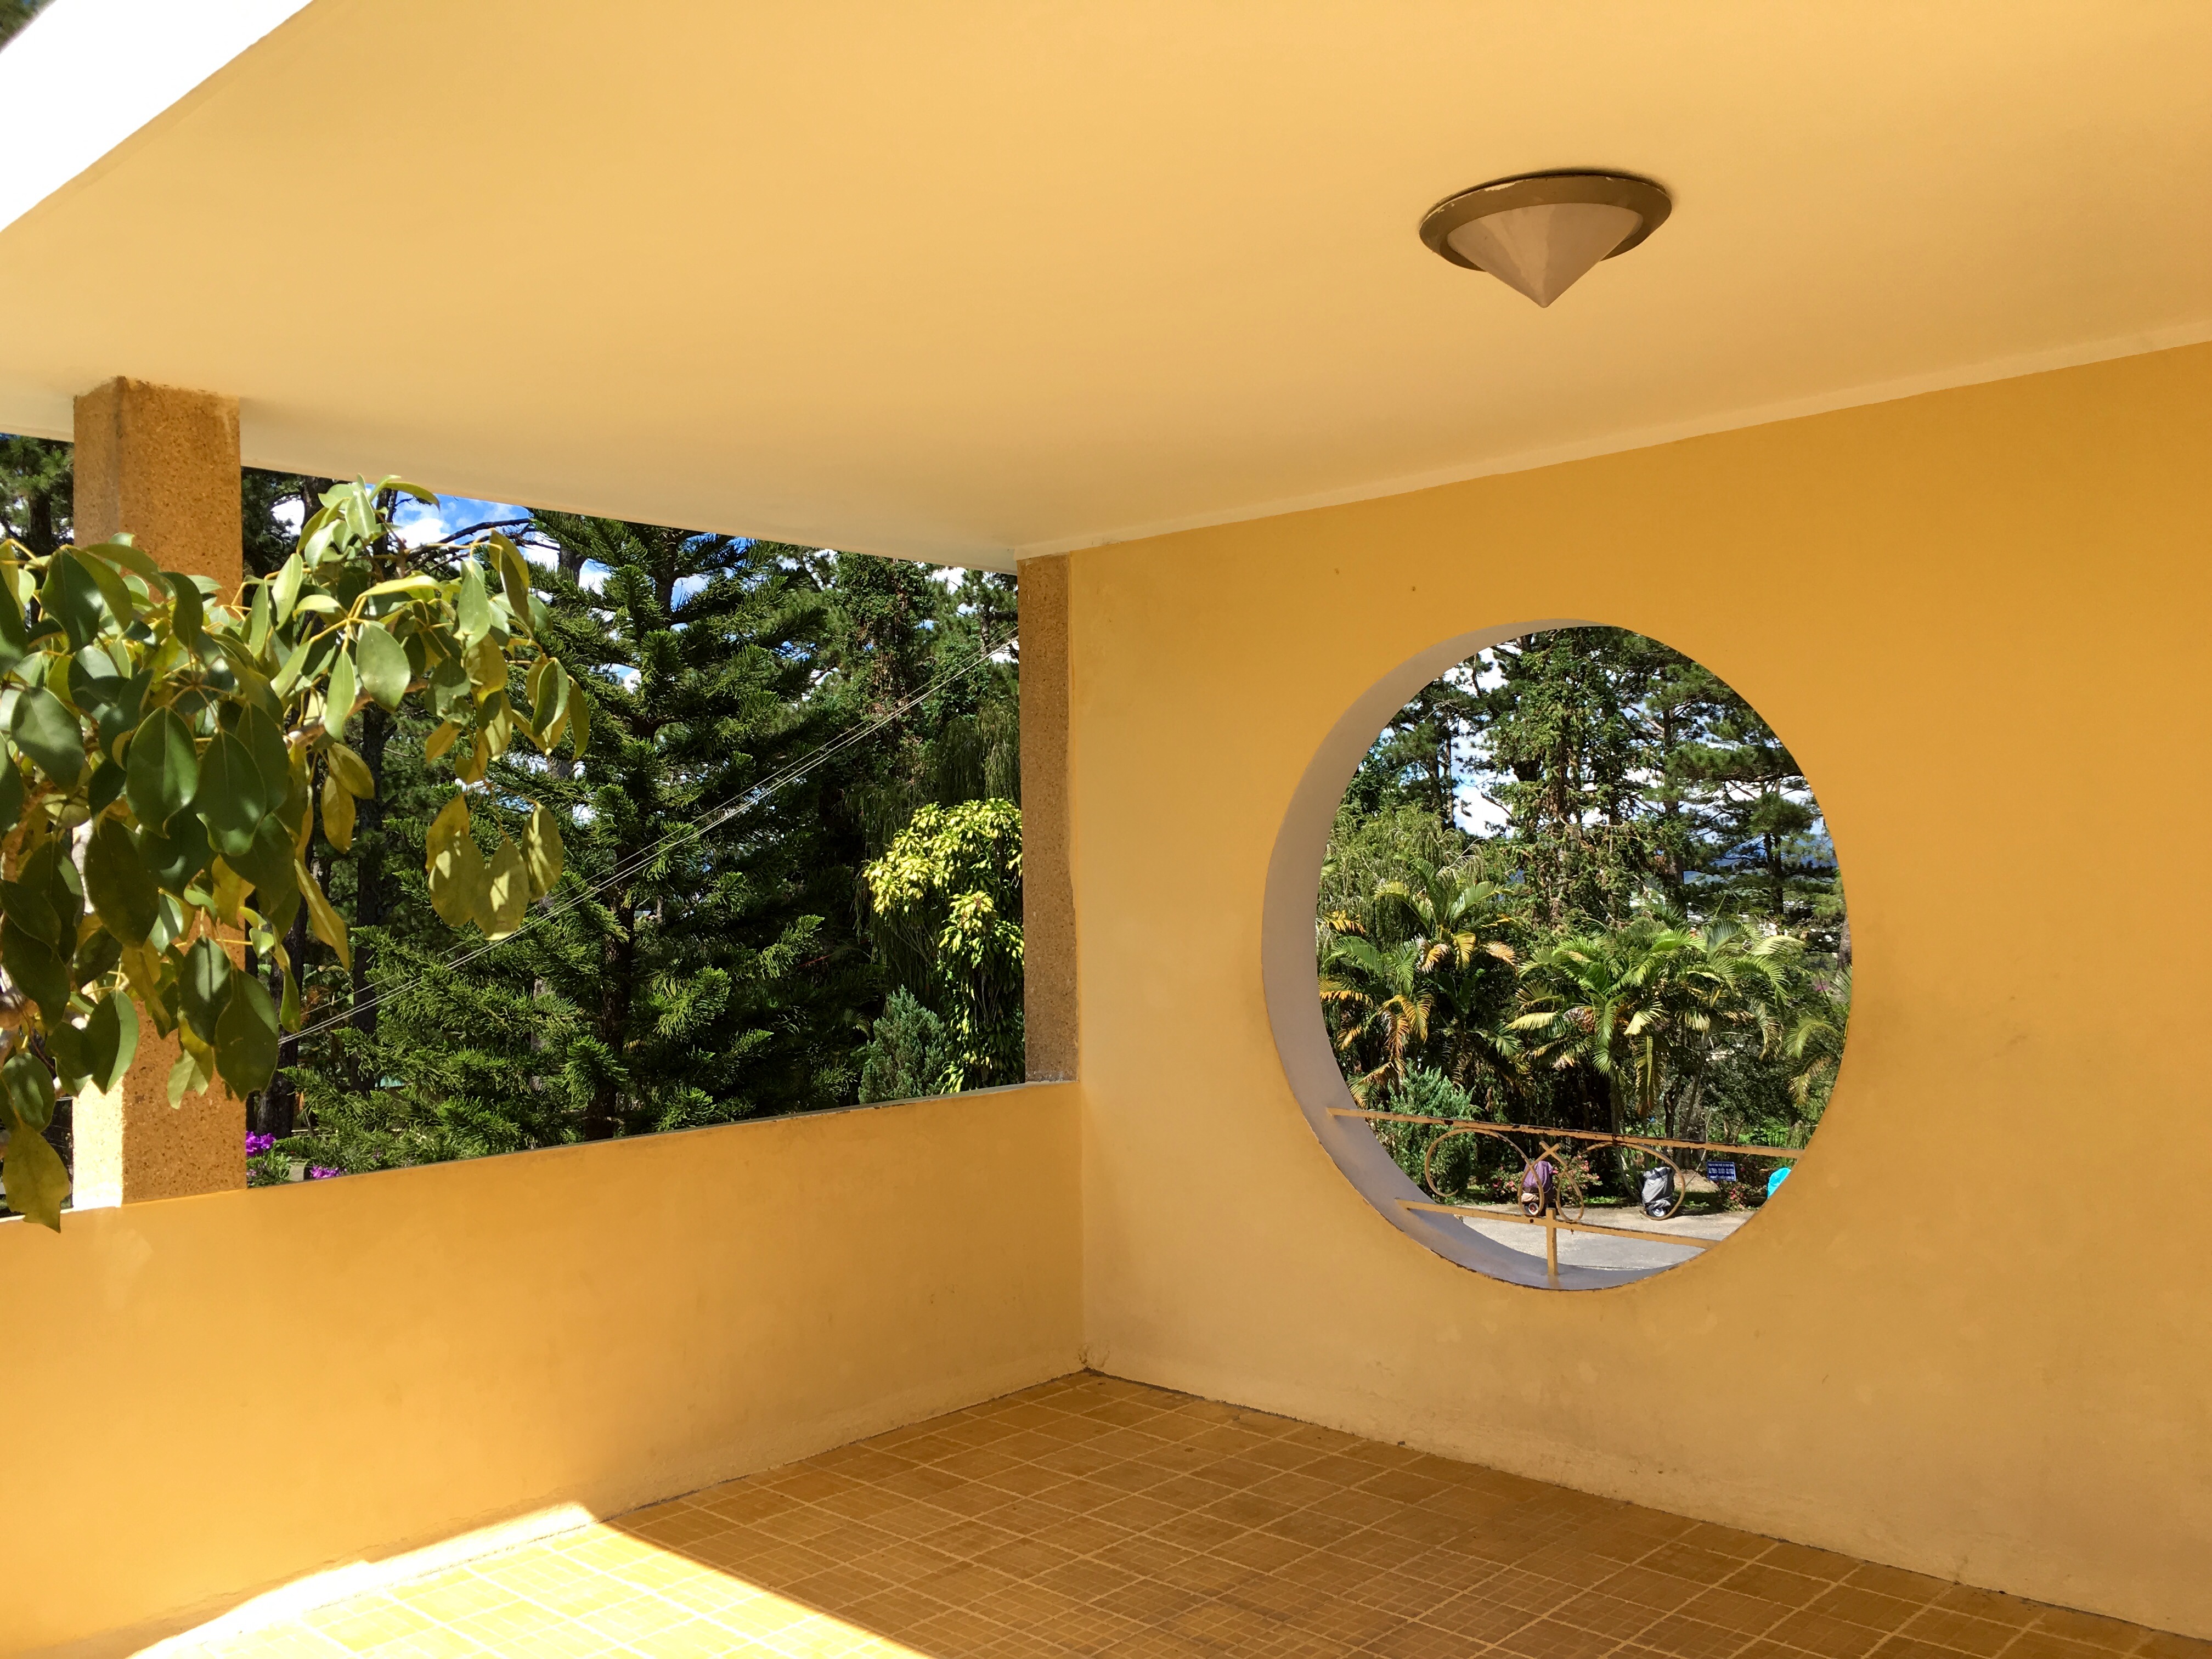
user: text: Tường và trần nhà trong hình có màu gì?
assistant: text: Màu vàng kem

user: text: Dựa vào khung cảnh bên ngoài, không gian này mang lại cảm giác gì?
assistant: text: Cảm giác yên bình, gần gũi với thiên nhiên, tươi mát.

user: text: Bóng nắng trên sàn nhà cho thấy ánh sáng mặt trời đang chiếu vào từ hướng nào và qua lỗ mở nào?
assistant: text: Bóng nắng cho thấy ánh sáng mặt trời đang chiếu từ bên trái, qua lỗ mở hình chữ nhật.